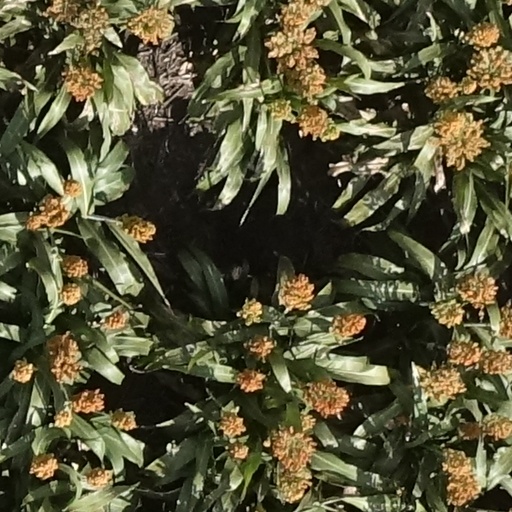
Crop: sorghum